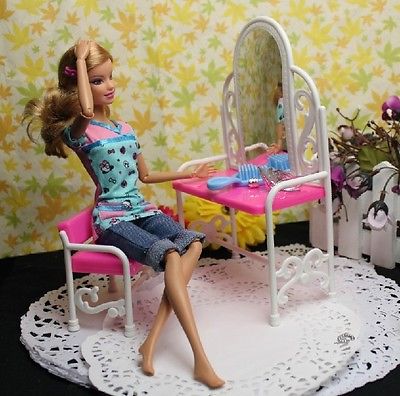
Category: table